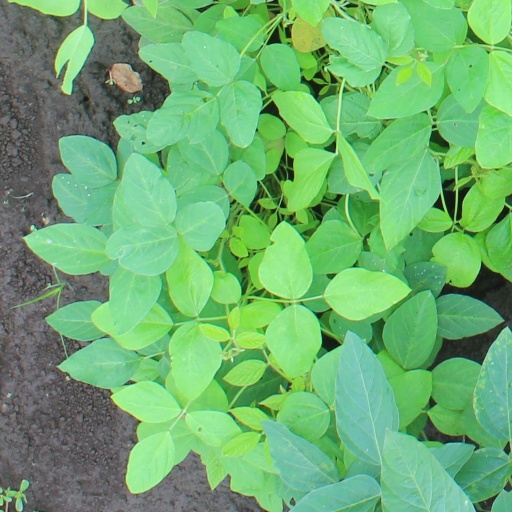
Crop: soybean